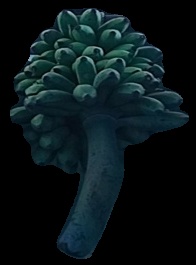
Variety: rasbale
Grade: grade2